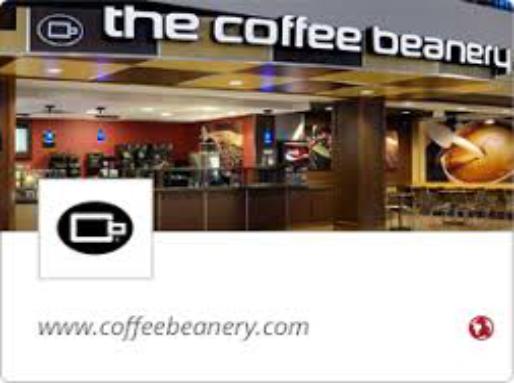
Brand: Coffee Beanery
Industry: Food